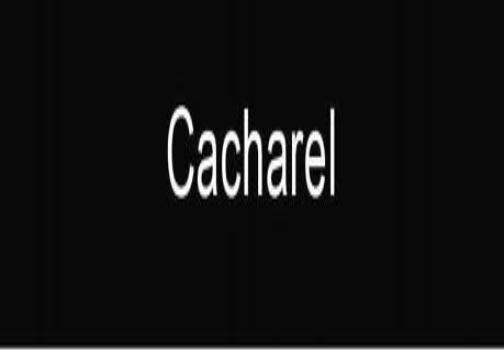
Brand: Cacharel
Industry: Clothes